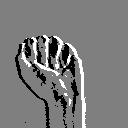
ASL letter: a